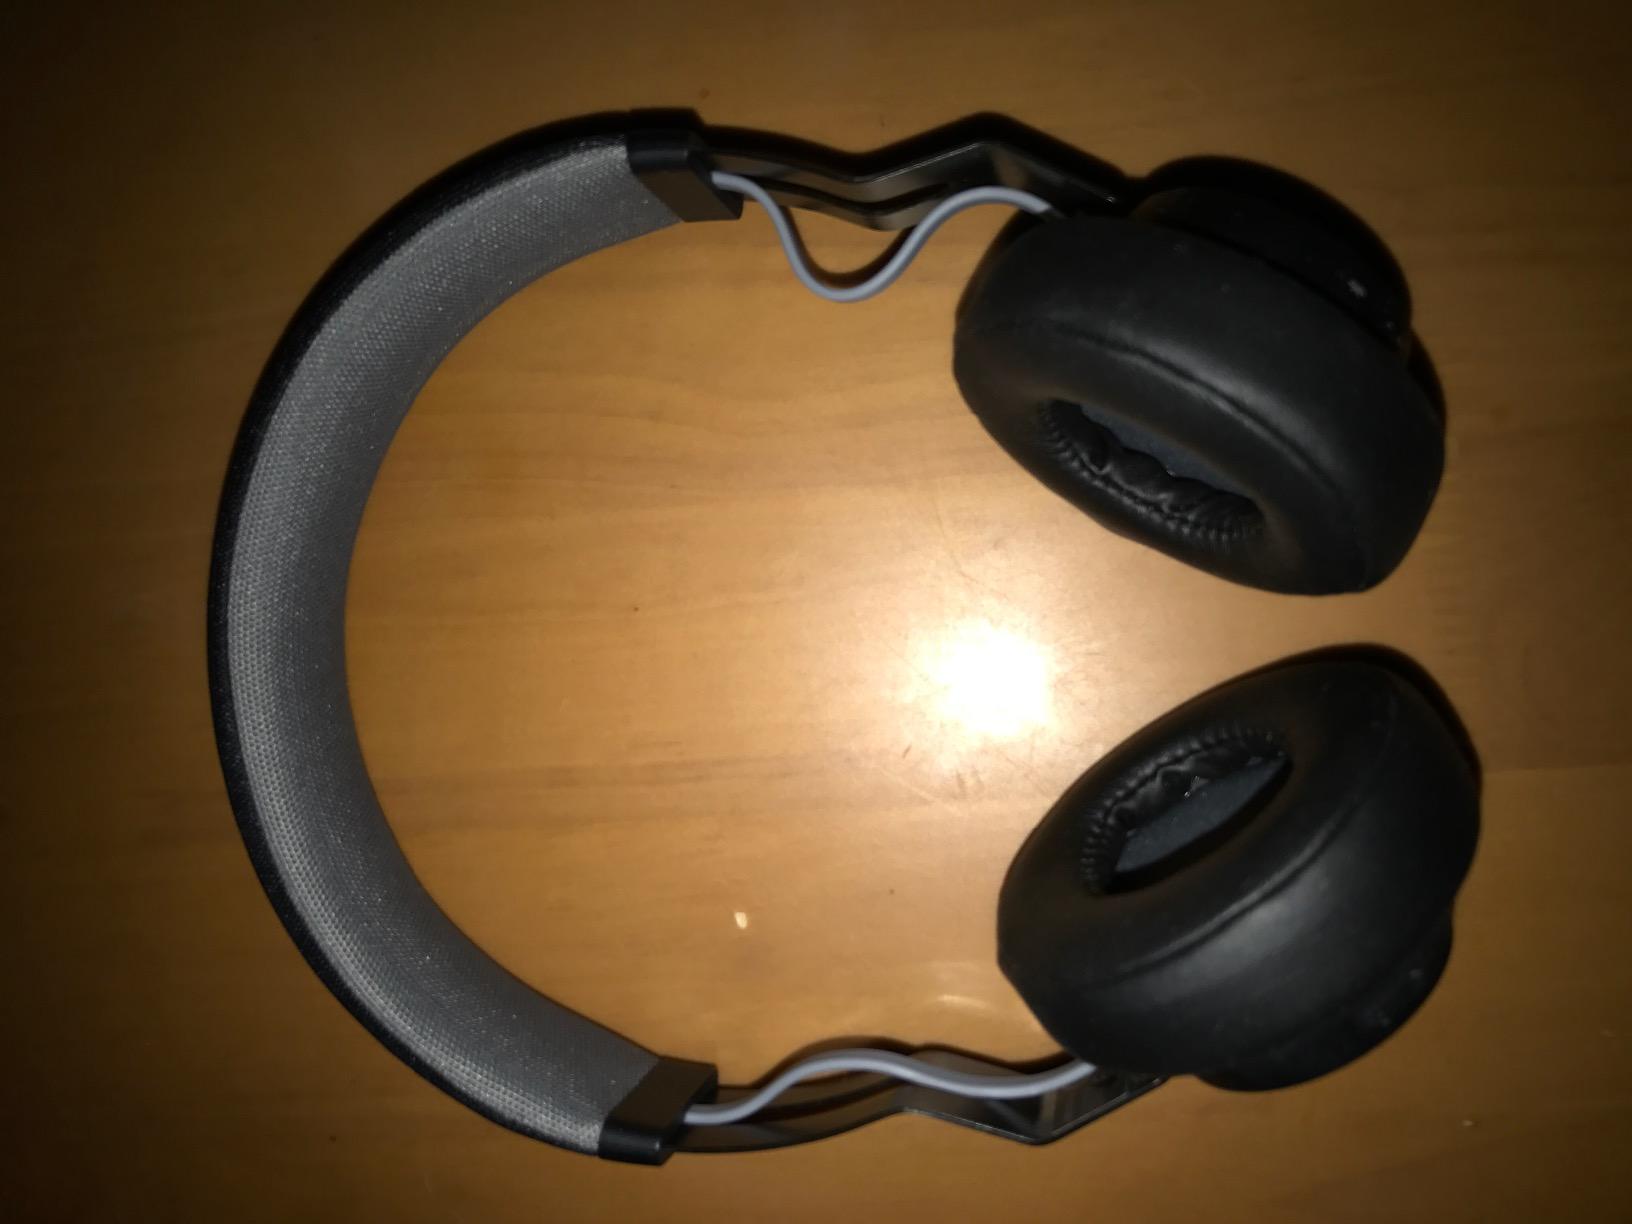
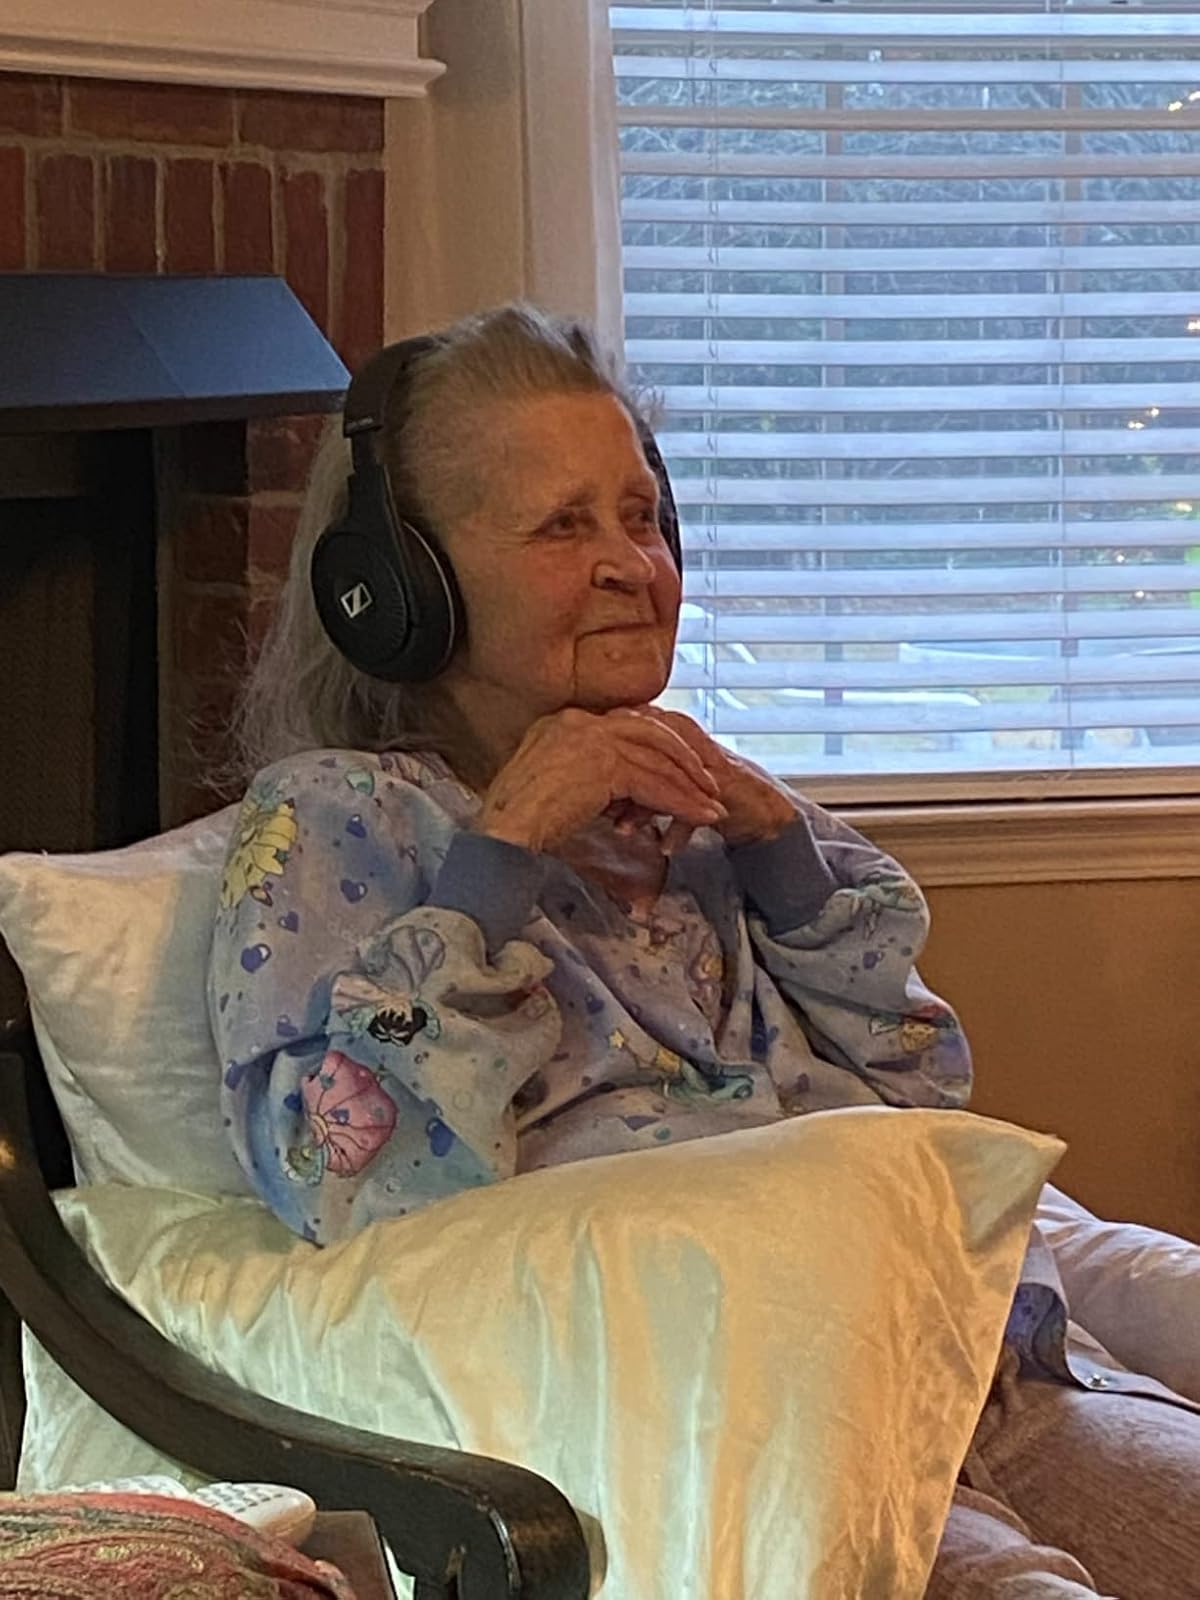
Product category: headphones
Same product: no